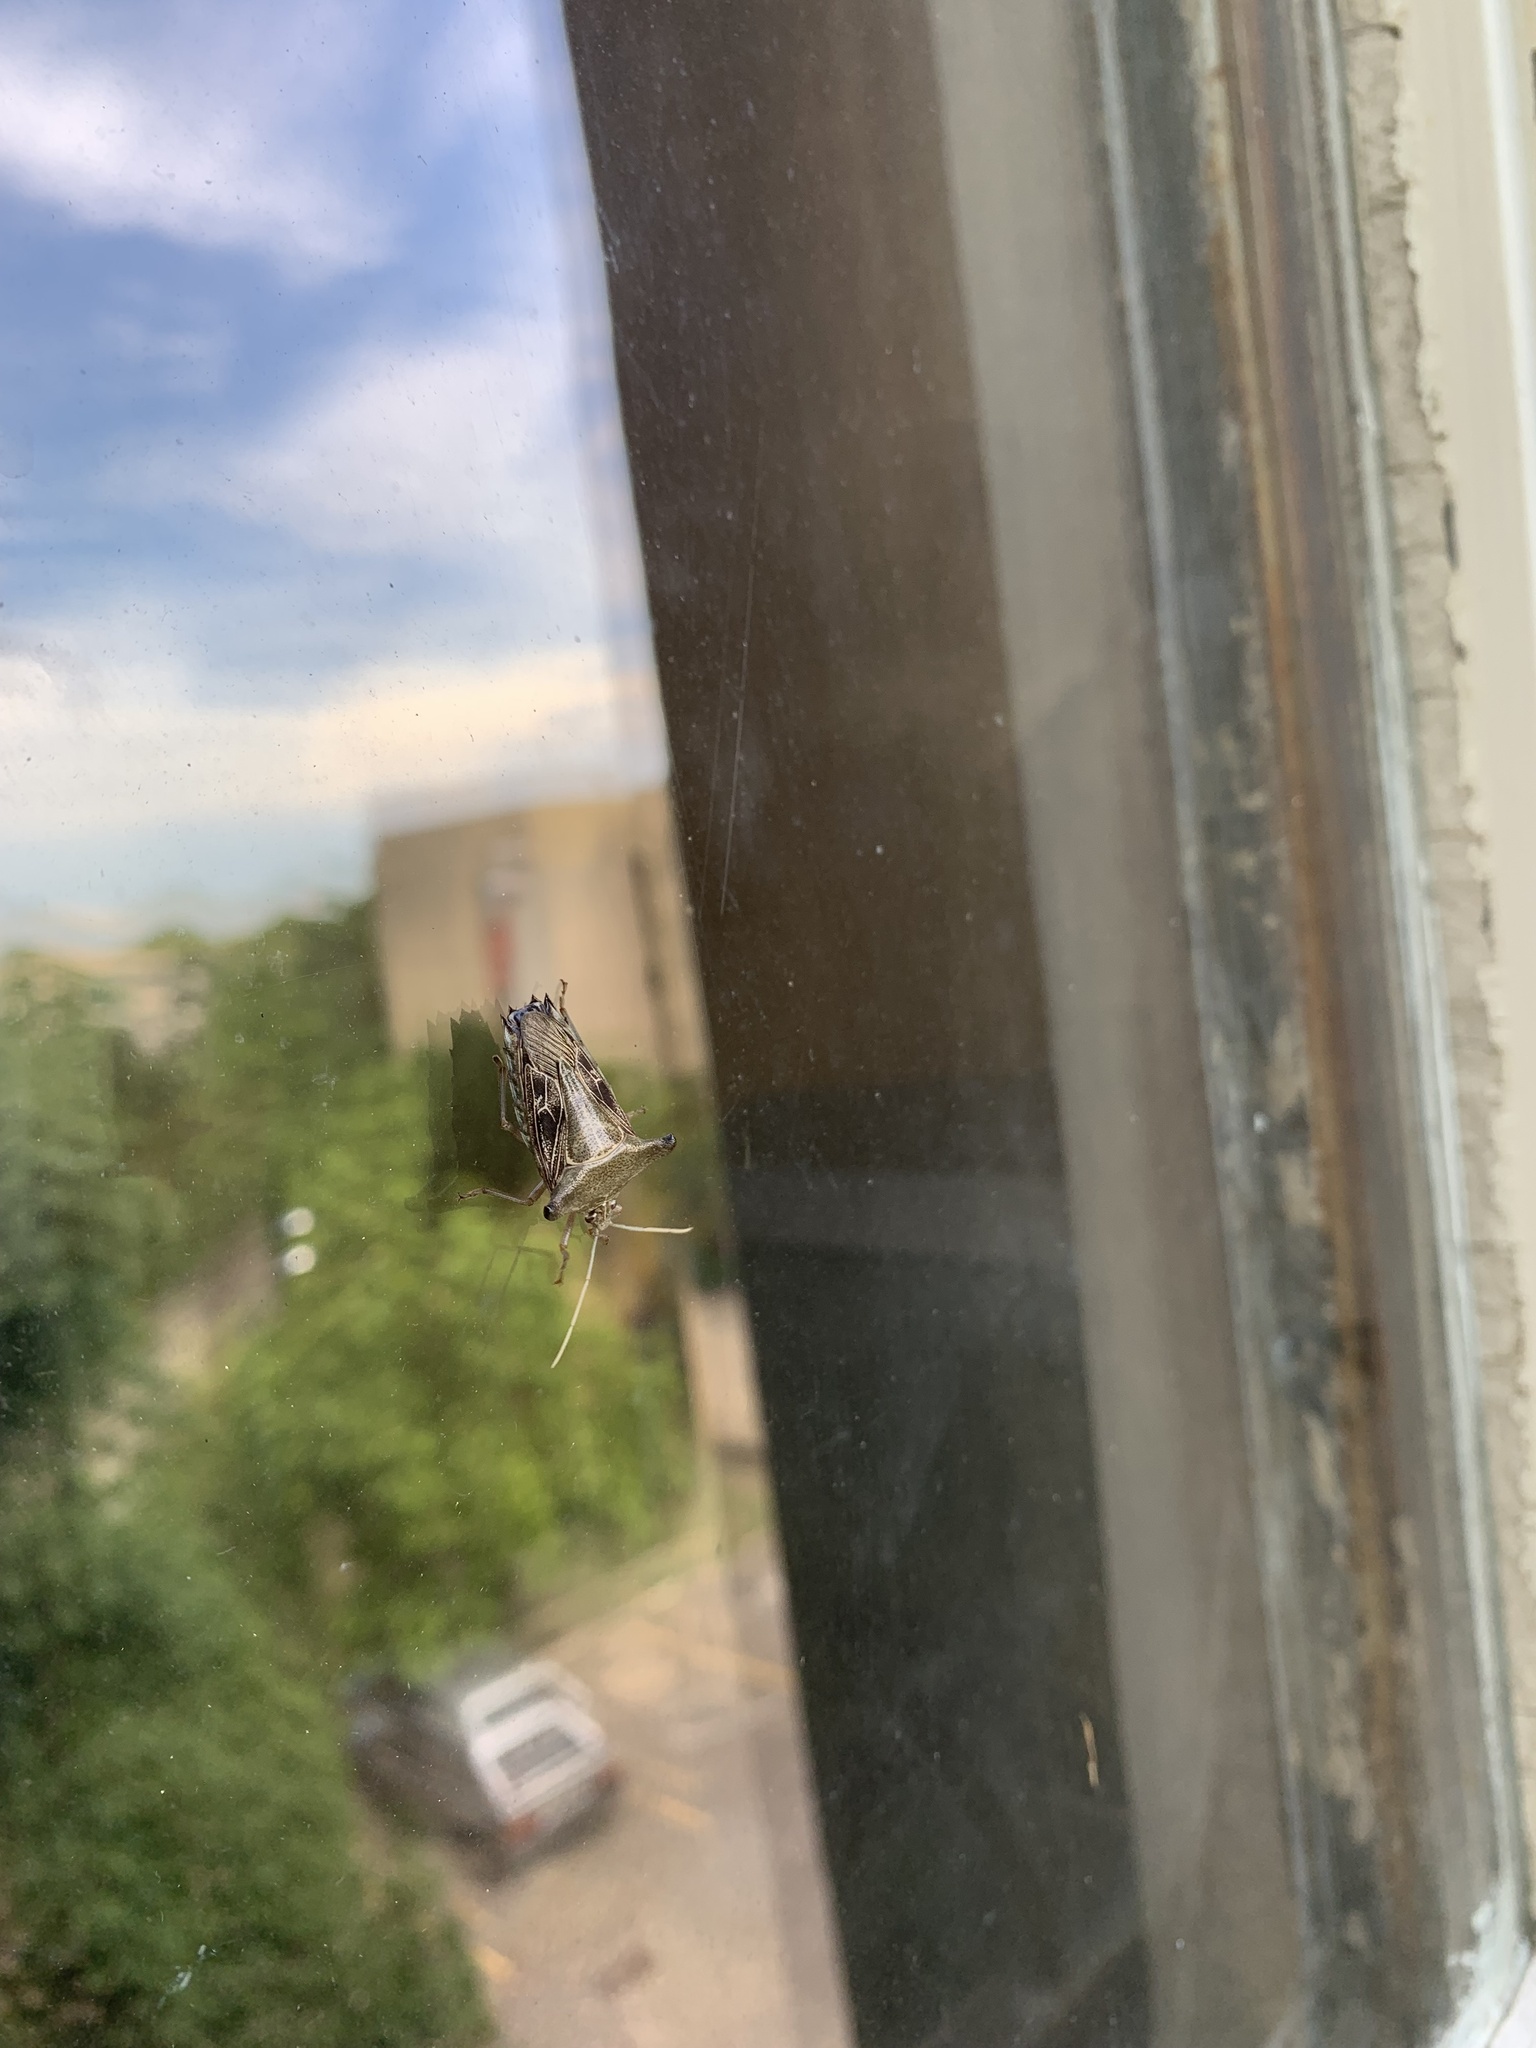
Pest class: stink_bug